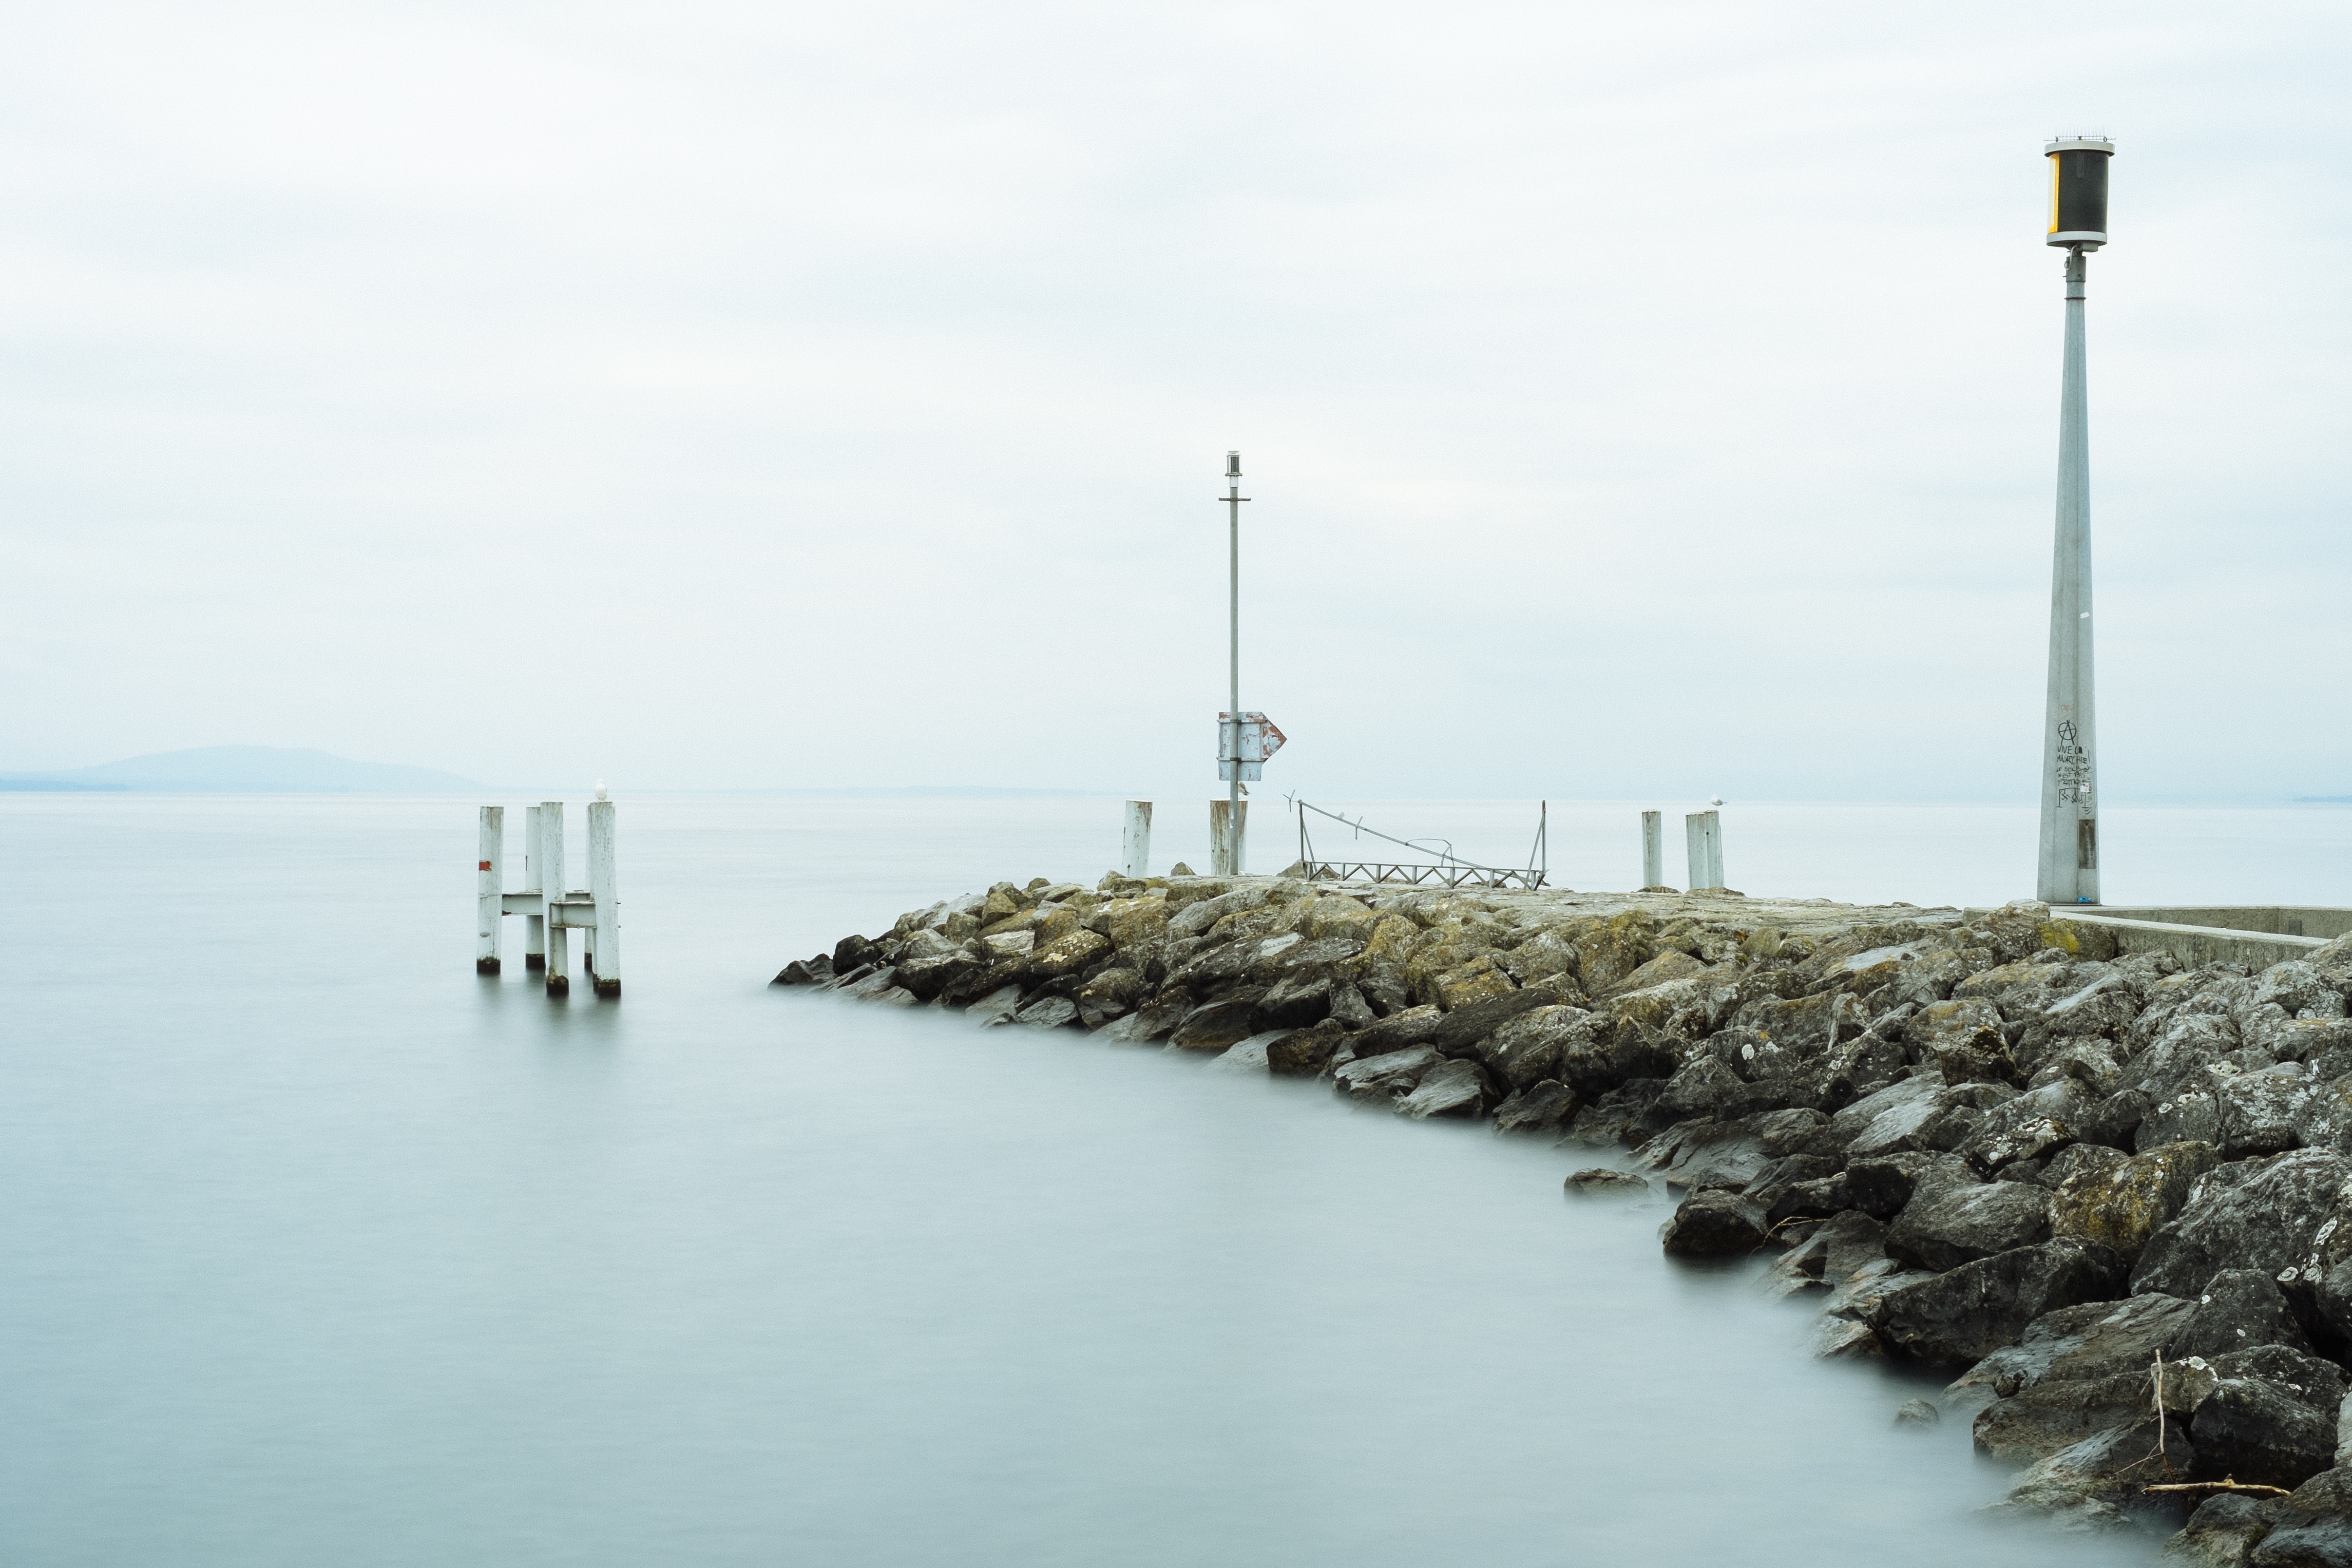
sea, coast, water, ocean, winter, shore, wave, wind, reflection, tower, weather, bay, waterway, breakwater, atmospheric phenomenon